Maria Luisa, Duchess of Lucca

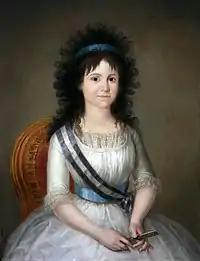
Thirteen-year-old Maria Luisa, portrait by Agustín Esteve, 1795.

Born at the Palace of San Ildefonso, Segovia, Spain, Maria Luisa was the third surviving daughter of King Charles IV of Spain and his wife Maria Luisa of Parma, a granddaughter of Louis XV and the popular Queen Marie Leczinska. She was given the names Maria Luisa Josefina Antonieta, after an older sister, Maria Luisa Carlota, who had died just four days before Maria Luisa's birth, on 2 July, and her mother.